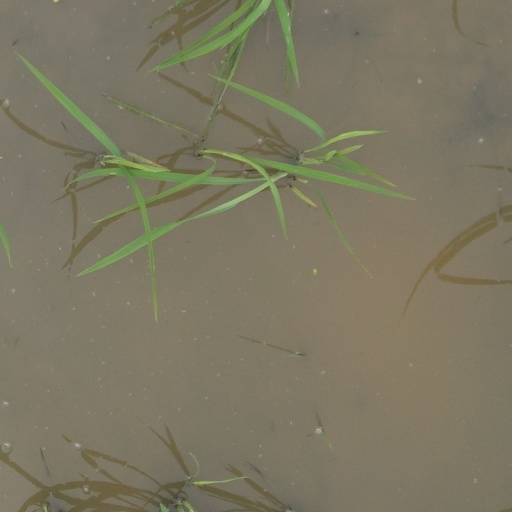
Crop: rice